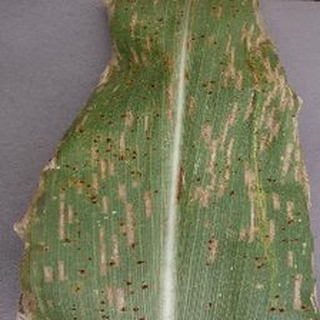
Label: corn_northern_leaf_blight